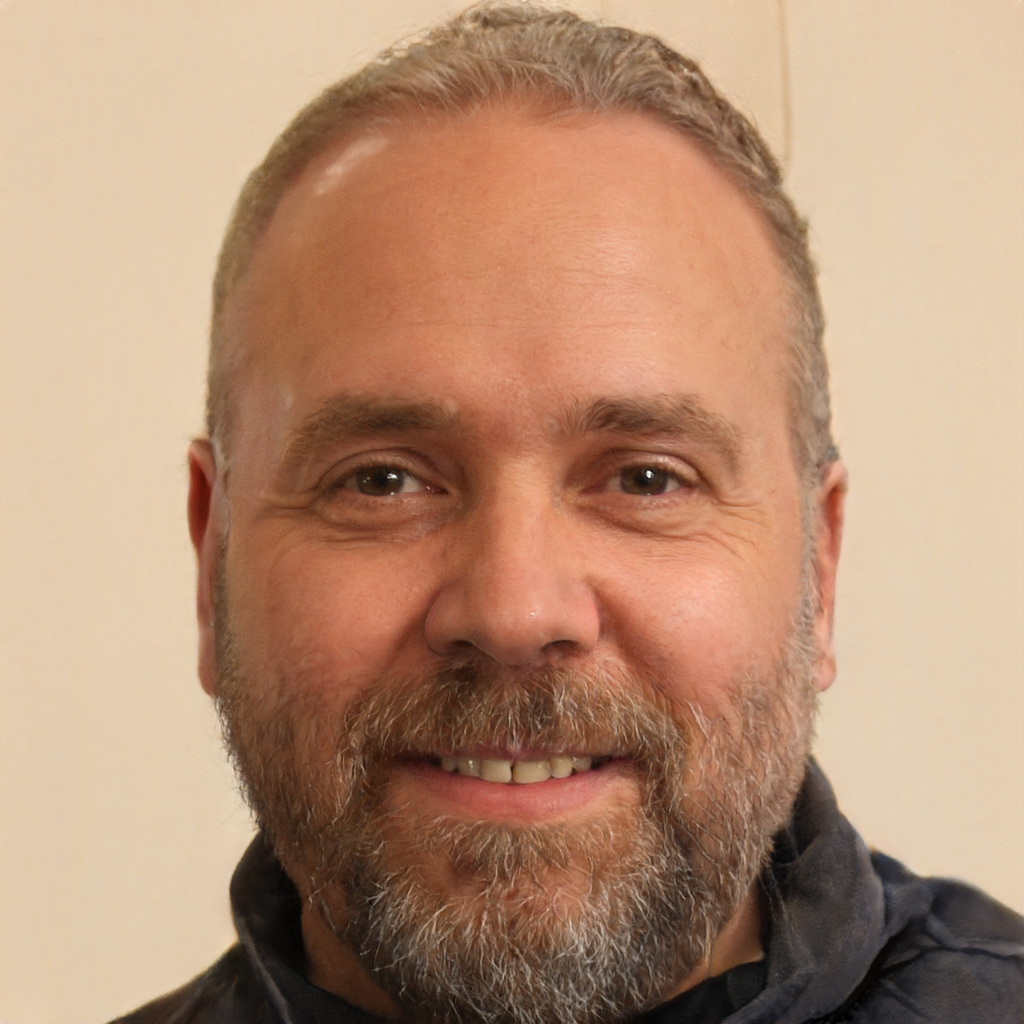
Gender: Male